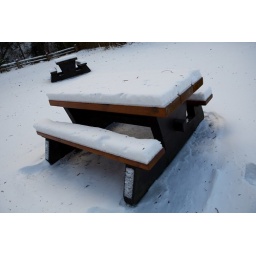
unknown water fall near by sea to sky Hwy.